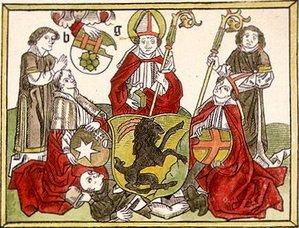
Saint Henri d'Uppsala est un ecclésiastique anglais du Moyen Âge.
Lalli est un personnage apocryphe de l'histoire finlandaise qui selon la légende, aurait tué Henri d'Uppsala sur l'île Kirkkokari du lac Köyliönjärvi le 20 janvier 1156.
L'archidiocèse de Turku est le plus ancien diocèse de Finlande.